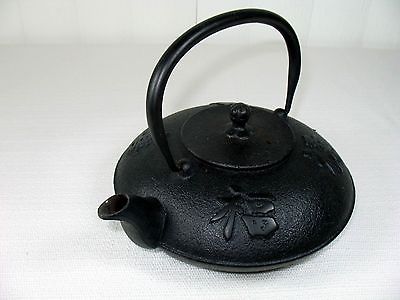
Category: kettle